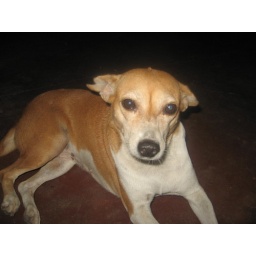
sweet doggy i found in the road abandoned....its been in my house for six years.......lol she is so funny